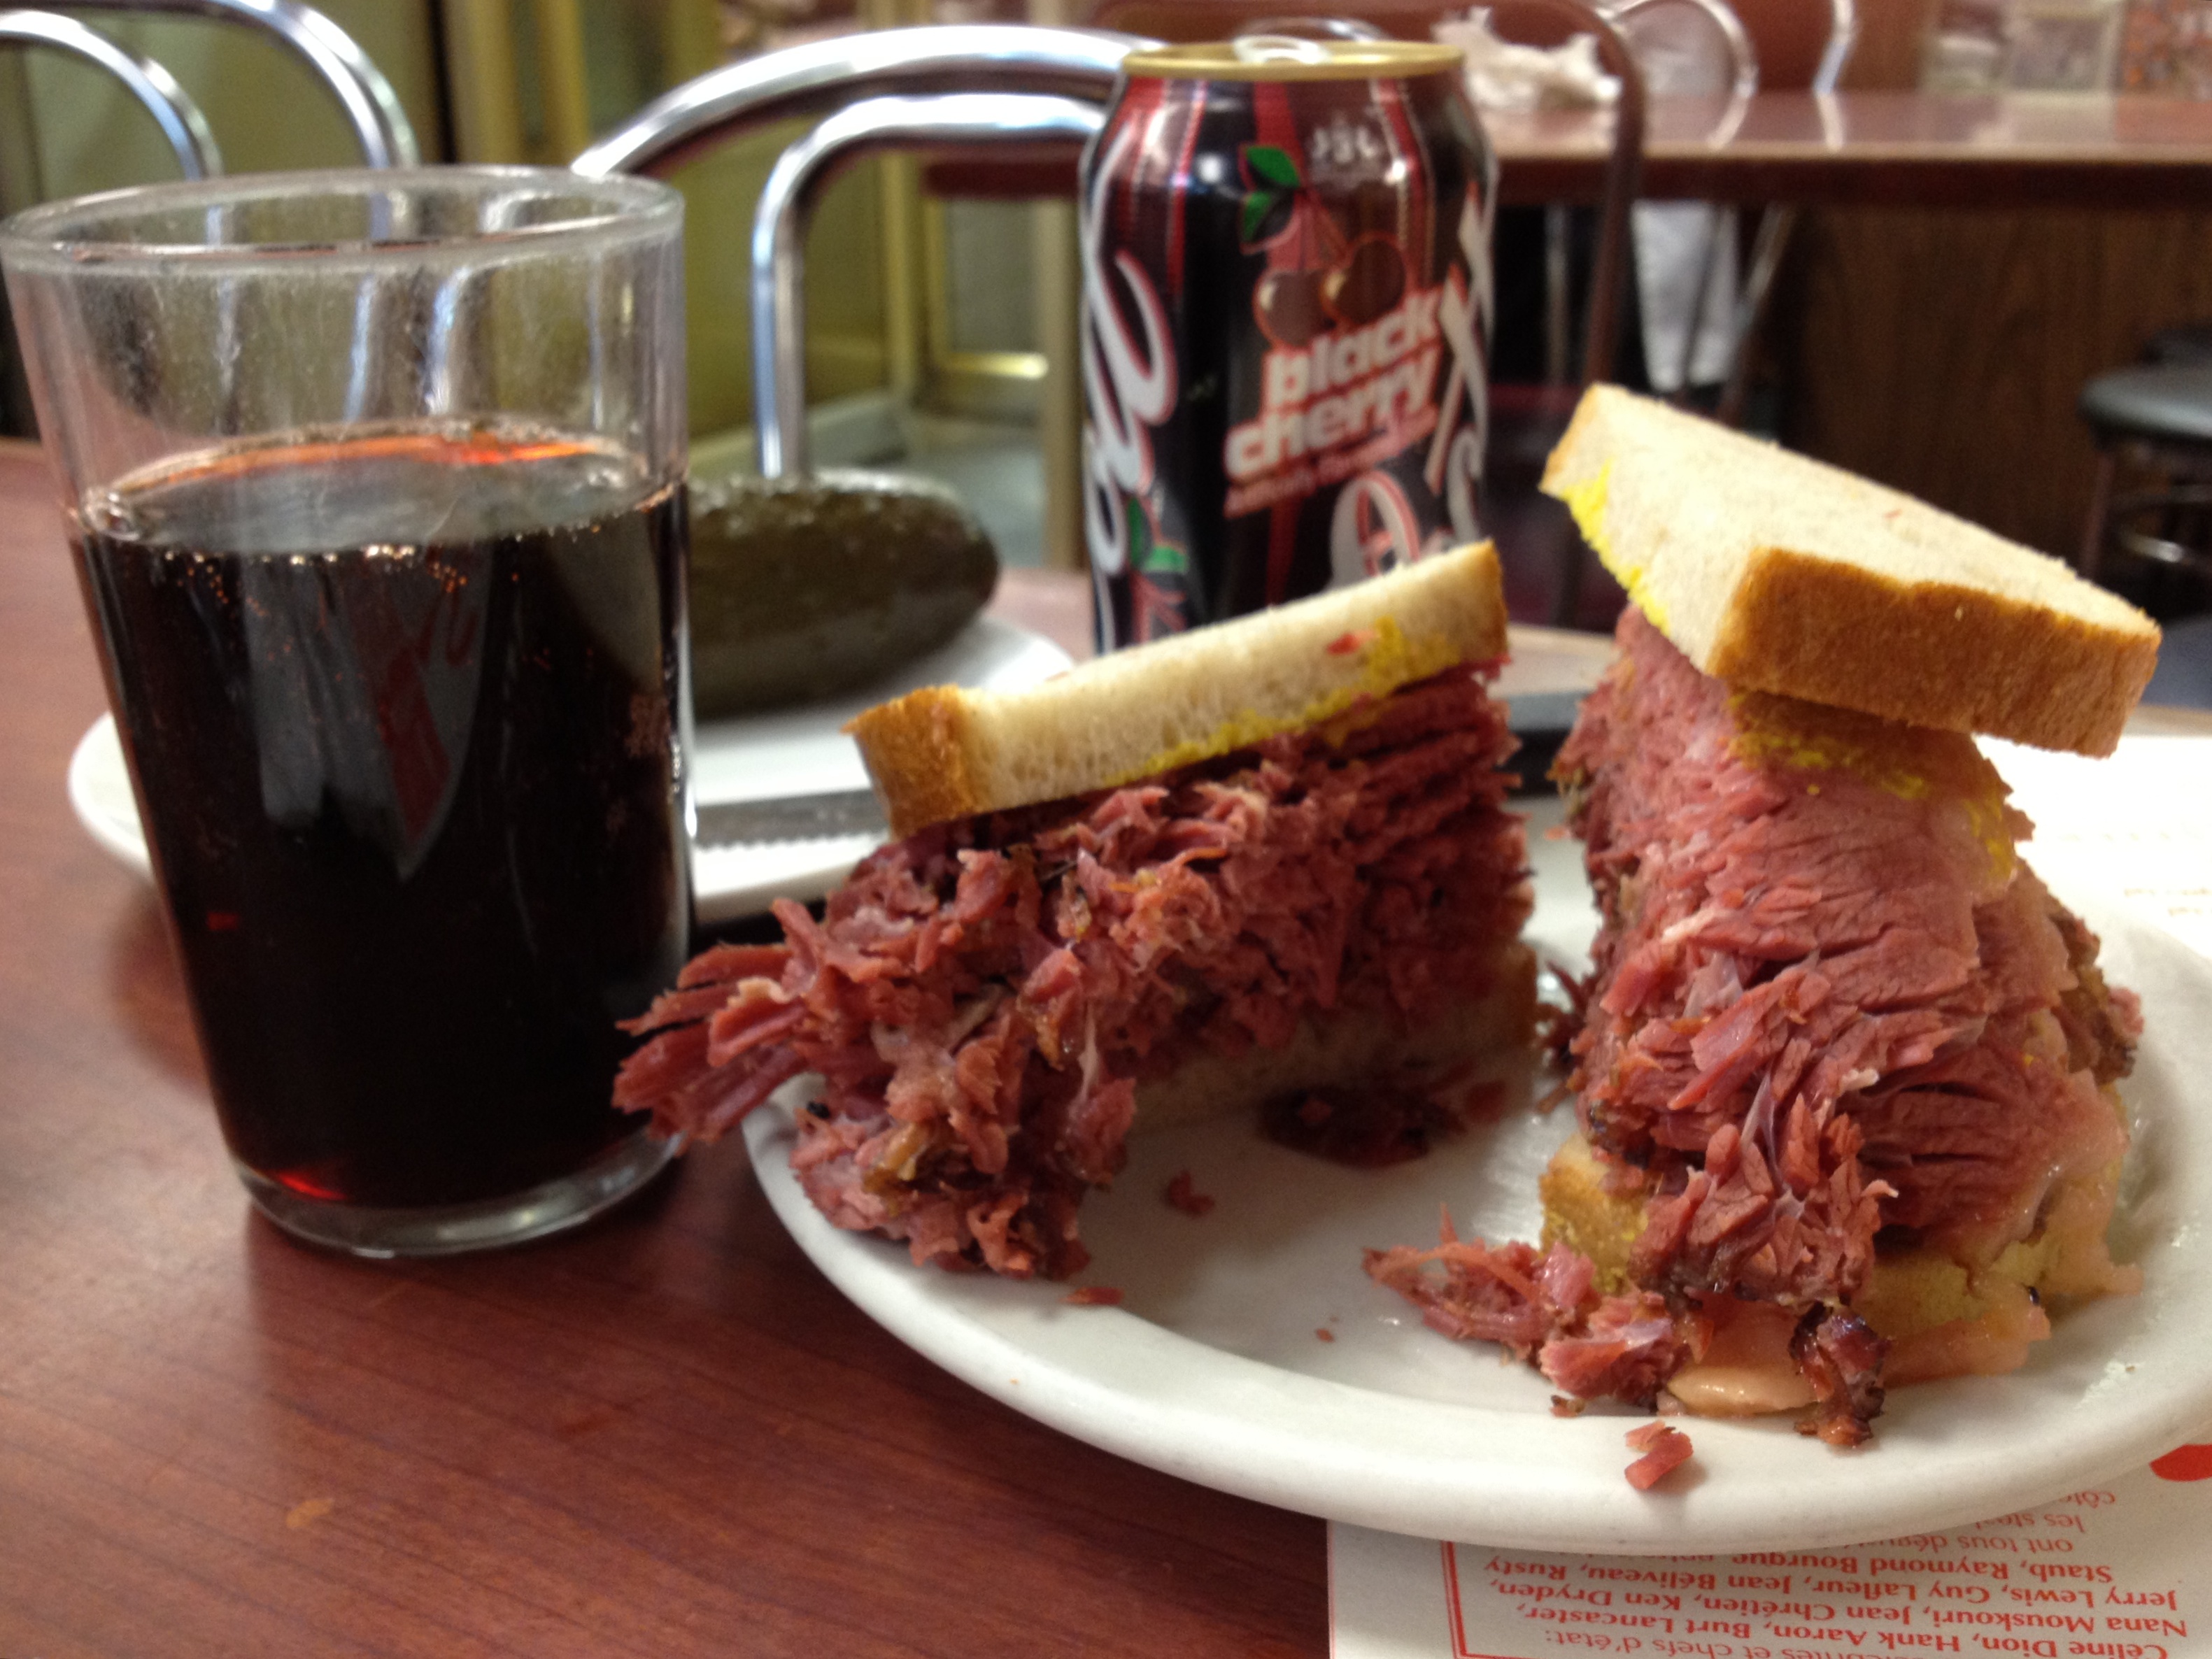
restaurant, dish, meal, food, breakfast, meat, lunch, cuisine, delicatessen